Willow (1988 film)

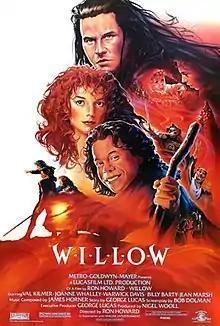
Theatrical release poster by John Alvin

Willow is a 1988 American high fantasy adventure film directed by Ron Howard and produced by Nigel Wooll. The film was executive produced by George Lucas and written by Bob Dolman from a story by Lucas. The film stars Warwick Davis as the title character, Val Kilmer, Joanne Whalley, Billy Barty, and Jean Marsh. Davis portrays an aspiring magician who teams up with a disaffected warrior (Kilmer) to protect a young baby princess from an evil queen (Marsh).